Francis Joseph Bigger

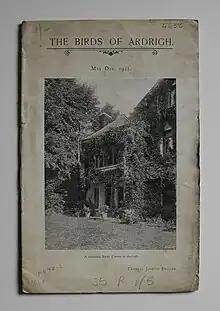
The front cover of Bigger's 1921 "The Birds of Ardrigh" has a photograph of Ardrigh, Bigger's house, taken from its south garden. This copy is in the University College Dublin's Special Collections.

A strong supporter of the revival of Irish language and culture, he wrote on those and many aspects of the archaeology of Northern Ireland.